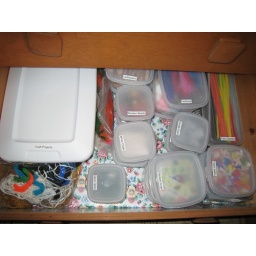
bottom drawer in built-in desk in office - more kid craft supplies